Haestasaurus

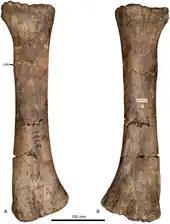
Left radius

The holotype, NHMUK R1870, was found in a layer of the Hastings Beds dating from the Berriasian-Valanginian, roughly 140 million years old. It consists of a left forelimb containing the associated humerus, ulna and radius. Specimen NHMUK R1868 was part of the original block and consists of a natural cast of a part of the skin, near the elbow. When the "Beckles Collection" was acquired, a metacarpal was referred to "P. becklesii", specimen NHMUK R1869, but its large size precludes its belonging to the holotype.